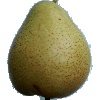
Label: Pear Forelle 1